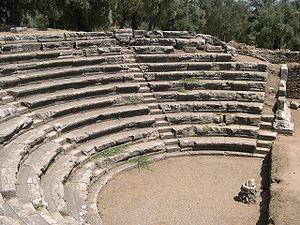
Sultanhisar est un chef-lieu de district de la province d'Aydın en Turquie. Elle est située dans la vallée du Méandre sur sa rive droite à 30 km en amont d'Aydın.
Nysa est une cité grecque de Carie en Anatolie. Elle est située dans la vallée du Méandre, dans le district de Sultanhisar de la province d'Aydın.